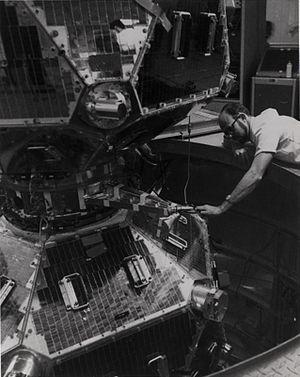
Vela est une famille de satellites de reconnaissance développée par les États-Unis dans le cadre du projet Vela destiné à surveiller l'application du Traité d'interdiction partielle des essais nucléaires signé en 1963 avec l'URSS et plusieurs pays disposant d'un programme d'arme nucléaire. Le premier satellite de la série est lancé en 1963 et les derniers exemplaires sont mis en orbite en 1970 et désactivés en 1984. Pour remplir leur rôle, les satellites sont équipés d'instruments permettant de détecter les rayonnements gamma, X et les neutrons émis par une explosion nucléaire. Les instruments de ces satellites ont joué un rôle scientifique important dans le domaine de l'astronomie en permettant la découverte des sursauts gamma et en précisant de manière significative les caractéristiques du vent solaire.